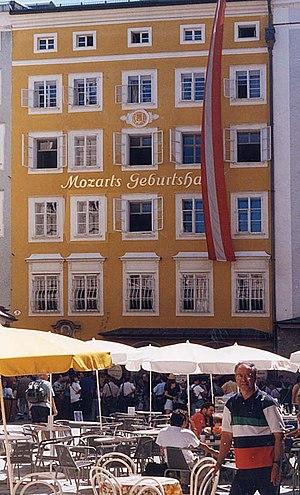
Autriche, Salzbourg, Getreidegasse
Getreidegasse est une rue commerçante de la vieille ville de Salzbourg. La maison au numéro 9 de la rue est la maison où est né Wolfgang Amadeus Mozart et où il a vécu jusqu'à l'âge de dix-sept ans.
La tournée européenne de la famille Mozart entre 1763 et 1766 est un voyage dans les capitales et grandes villes de l'Europe occidentale, réalisé par Leopold Mozart, son épouse, Anna Maria et leurs enfants doués en musique Maria Anna et Wolfgang Amadeus. Leopold était musicien à la cour du Prince-archevêque de Salzbourg et, en 1763, occupait le poste de maître de chapelle. Il obtint une autorisation d'absence prolongée afin de faire connaître en Europe le talent précoce de ses enfants, alors âgés respectivement de onze et sept ans.